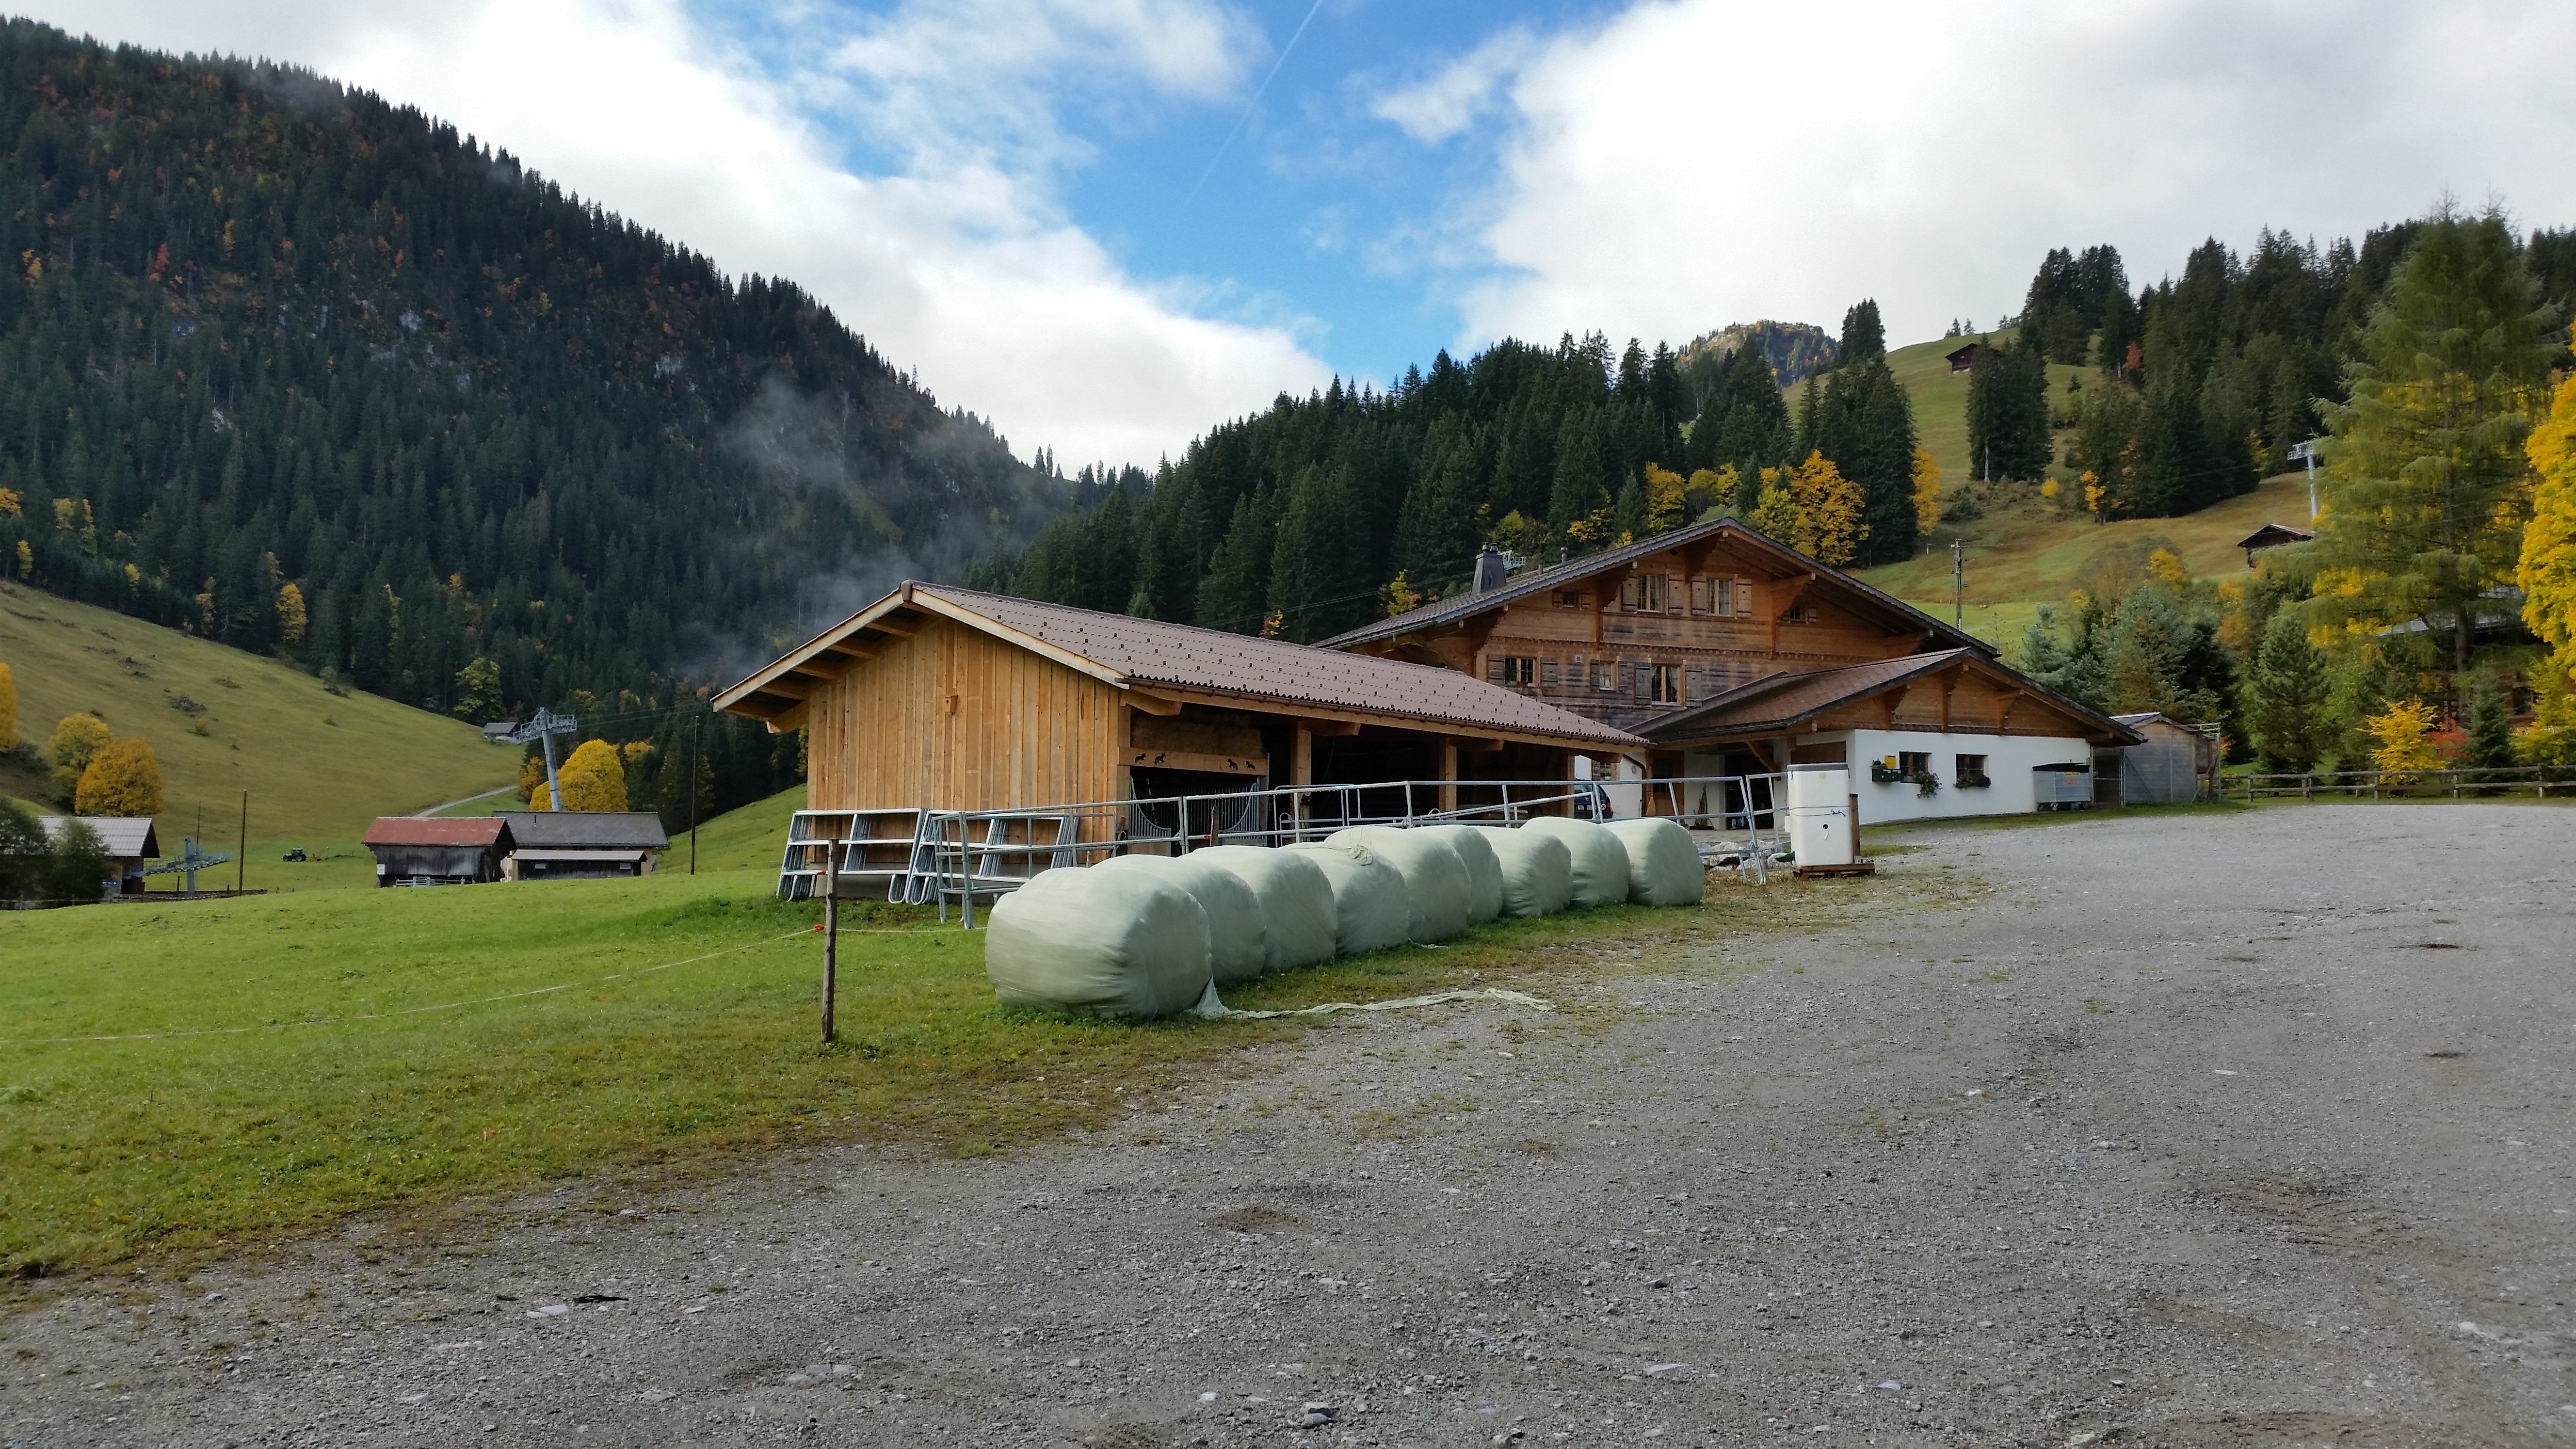
landscape, tree, nature, outdoor, mountain, farm, house, building, barn, valley, mountain range, country, hut, village, rural, farming, harvest, ranch, natural, agriculture, farmland, alps, wooden, rural area, mountainous landforms